Castle Mountain Internment Camp

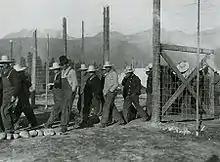
Castle Mountain internment camp (1915)

Recognizing the value of future tourism, the main purpose of the camp was to push the Banff highway on through to Lake Louise, although, in addition, bridges, culverts and fireguards were also built. The camp consisted of tents within a dual barbed wire enclosure. The tents however proved inadequate during the severe winter climate, forcing the camp to relocate to military barracks built on the outskirts of the town of Banff, adjacent to the Cave and Basin, site of the original Hot Springs. While in Banff, the internees were engaged in a number of special projects: land fill and drainage of the Recreation Grounds; clearing the Buffalo Paddocks; cutting trails; land reclamation for tennis courts, golf links, shooting ranges and ski jumps; rock-crushing; quarrying stone for the Banff Springs Hotel (still under construction) and smaller public works projects such as street and sidewalk repair. With the onset of spring, the camp returned once more to the Castle Mountain site. This process of return and relocation would continue until August 1917 when the camp was finally closed when the internees were conditionally released to industry to meet the growing labour shortage.